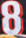
Number: 8